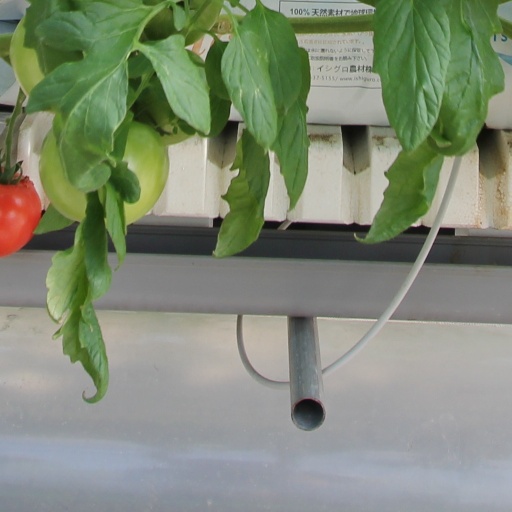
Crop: tomato